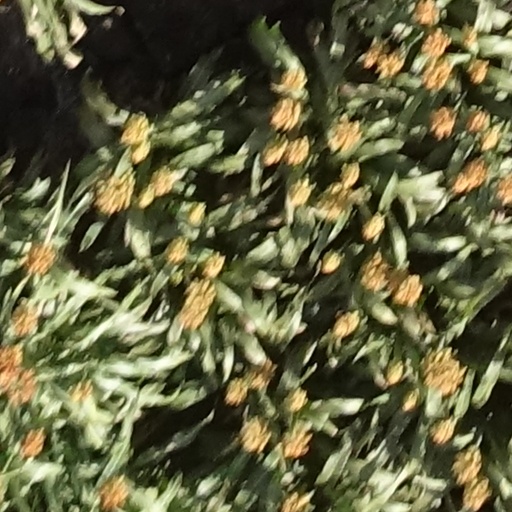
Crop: sorghum